Greece–Israel relations

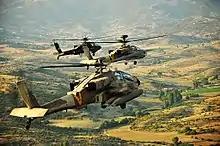
Two Israeli Air Force Apache Longbows alongside a Greek Apache during a joint exercise, June 2011

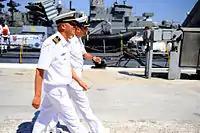
Israeli and Greek naval officers in May 2012, when the two navies conducted a joint-drill near Piraeus

In October 2010, the Israeli and Greek air forces trained jointly in Greece. According to the BBC, this signified a boost in ties that was due in large part to Israel's rift with Turkey.